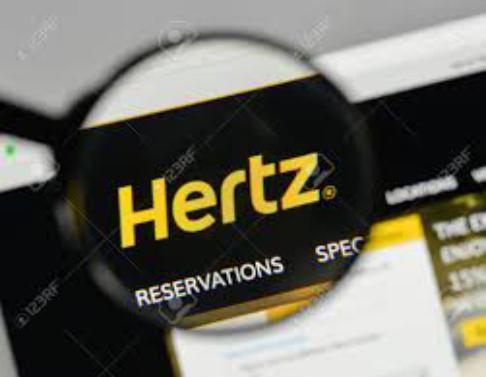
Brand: hertz
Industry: Electronic